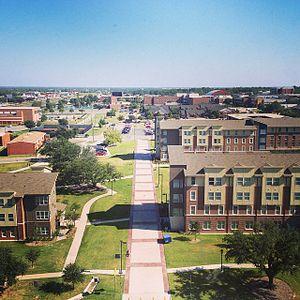
La ville de Commerce est située dans le comté de Hunt, dans l’État du Texas, aux États-Unis. Sa population s’élevait à 8 078 habitants lors du recensement de 2010, estimée à 9 091 habitants en 2016.